Trigger finger

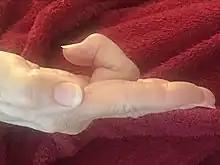
Side view of trigger finger in the right middle finger

Diagnosis is made on interview and physical examination. More than one finger may be affected at a time. It is most common in the thumb and ring finger. The triggering more often occurs while gripping an object firmly or during sleep when the palm of the subject’s hand remains closed for an extended period of time, presumably because the enlargement of the tendon is maximum when the finger is not being used. Upon waking, the affected person may have to force the triggered fingers open with their other hand. In some, this can be a daily occurrence.